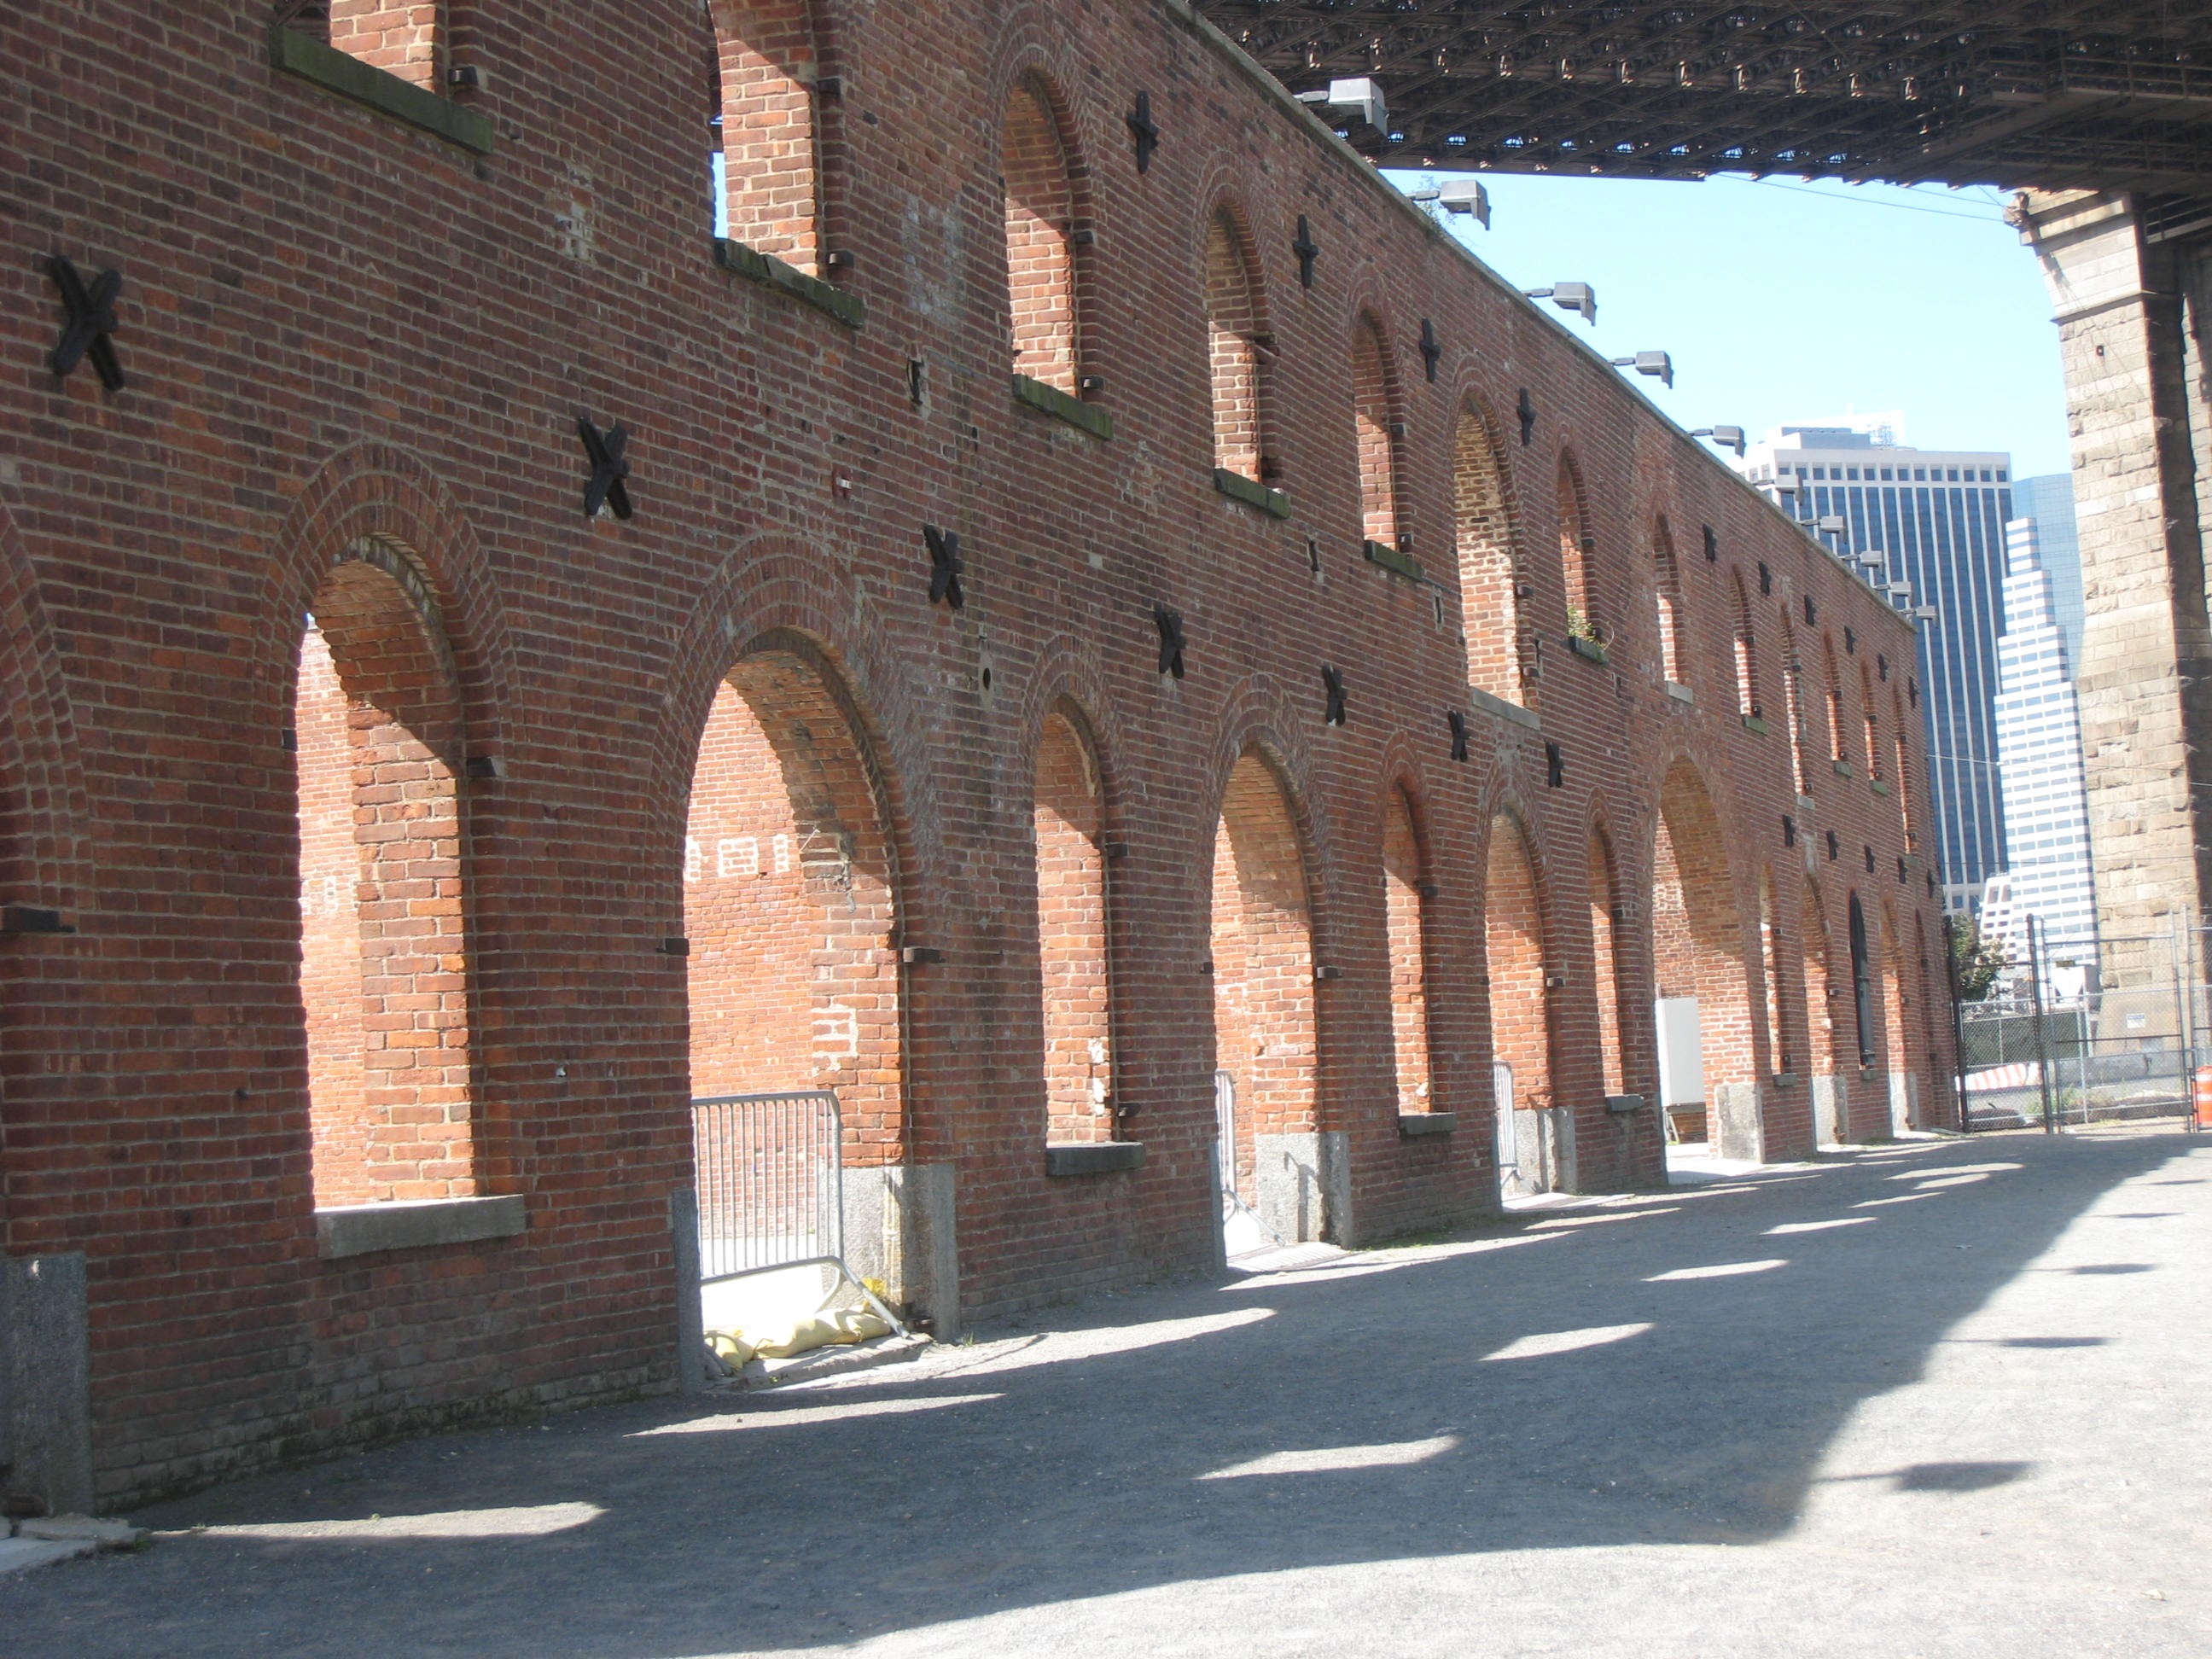
architecture, building, arch, entrance, facade, property, church, chapel, empty, historic, doorway, place of worship, blue sky, dumbo, worn, windows, arches, monastery, bricks, synagogue, arcade, detail, heritage, red brick, white stone, red brick building, downtown brooklyn, ogee arches, ceramic decoration, century building